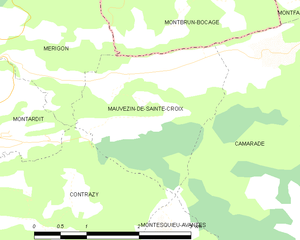
Carte des communes françaises: Mauvezin-de-Sainte-Croix
Mauvezin-de-Sainte-Croix est une commune française, située dans le département de l'Ariège en région Occitanie.